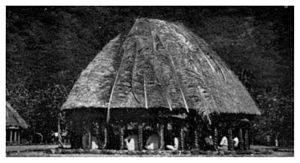
La maison ronde Samoane traditionnelle (fale tele) avec les Chefs s'assoyant Dans le Conseil Fale tele lapotopoto ma le fono a matai i totonu, Samoa Māori: Te wharenui o Hamoa me te hui o nga matai i roto o te whare